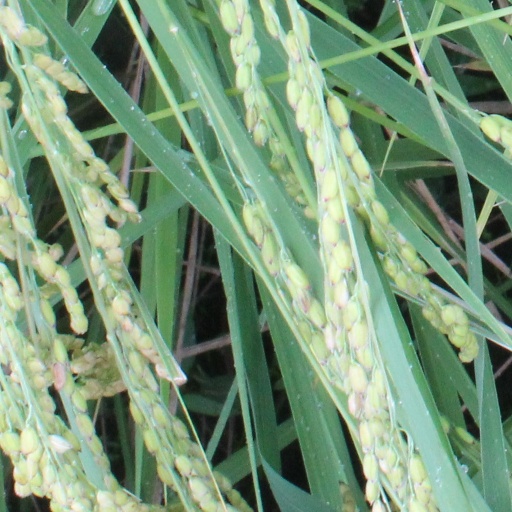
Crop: rice